Battle for the Soul of the Nation speech

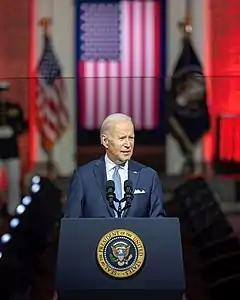
Remarks by President Biden on the Continued Battle for the Soul of the Nation

The Battle for the Soul of the Nation was a speech given by U.S. President Joe Biden on September 1, 2022, two months before the 2022 midterm elections. It was televised during prime time from the front of Philadelphia's Independence Hall. Biden was critical of Donald Trump and Republicans adhering to the Make America Great Again movement.